Bondhusbreen

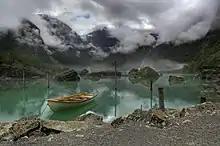
Lake Bondhus, glacier Bondhusbreen in the background as a part of the Folgefonna Glacier

The glacier is located at the end of a small valley (named Bondhusdalen), just south of the village of Sunndal on the shore of the Maurangsfjorden. Water draining under the glacier is caught through a tunnel and exploited in the Mauranger Hydroelectric Power Station.